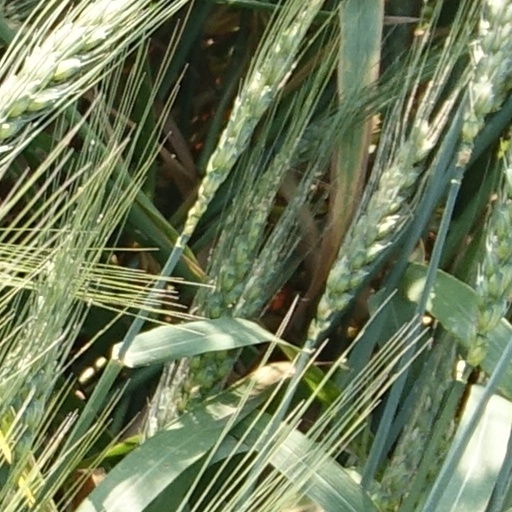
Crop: wheat